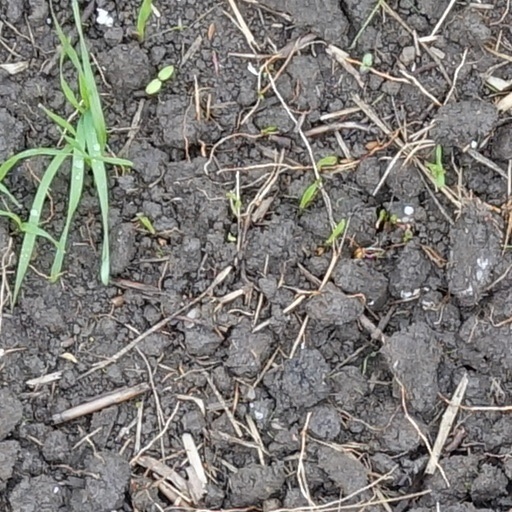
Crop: wheat